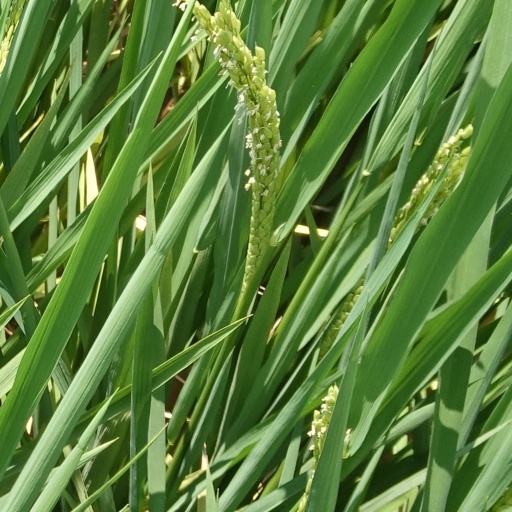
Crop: rice